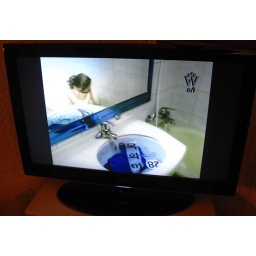
Photograph of a television with a Korean show on - white girl in bathtub